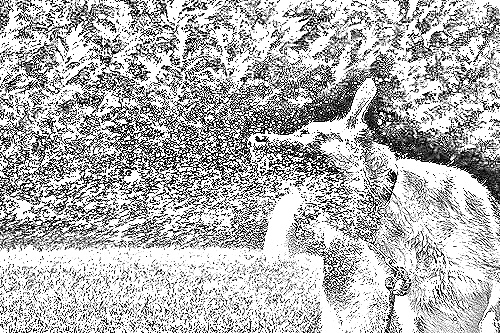
Portrait style: Sketch Portrait